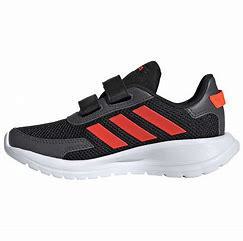
Brand: Adidas
Model: Tensaur Run